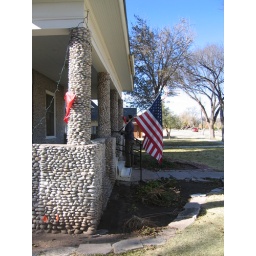
rock house in artesia